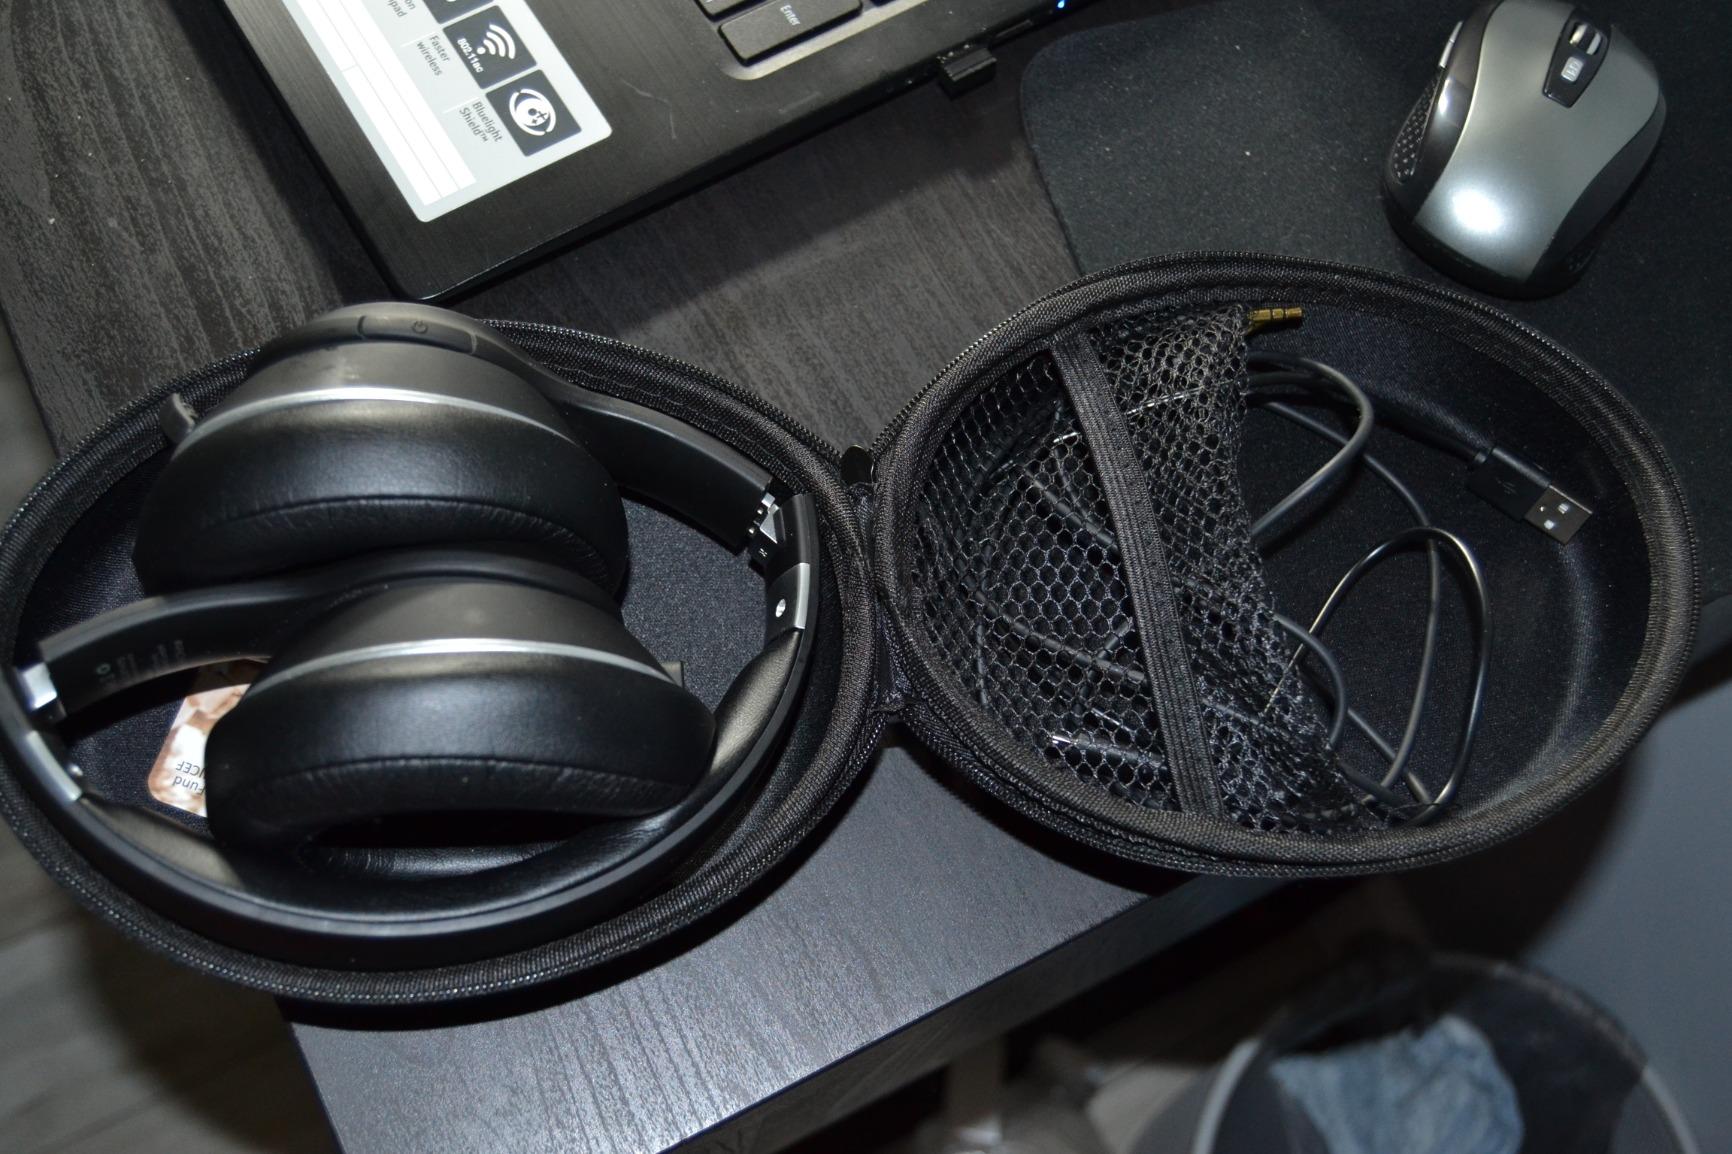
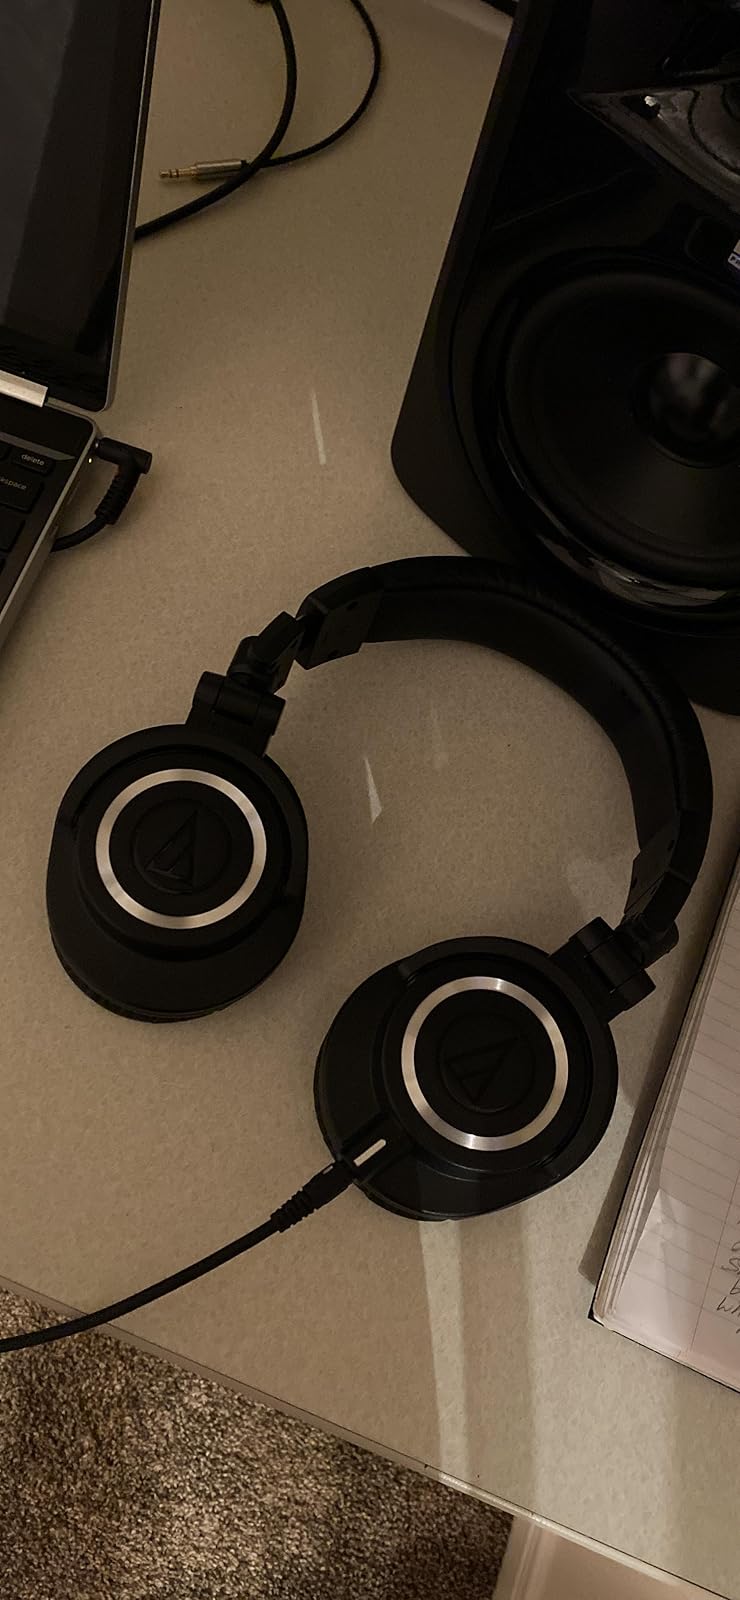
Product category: headphones
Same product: no